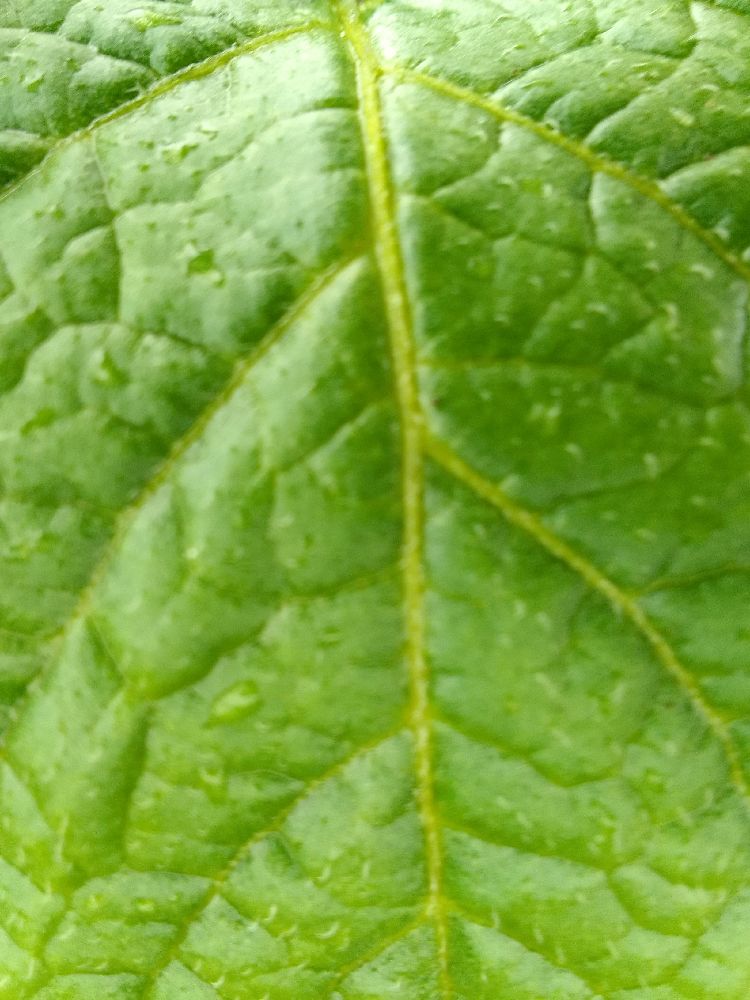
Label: Healthy